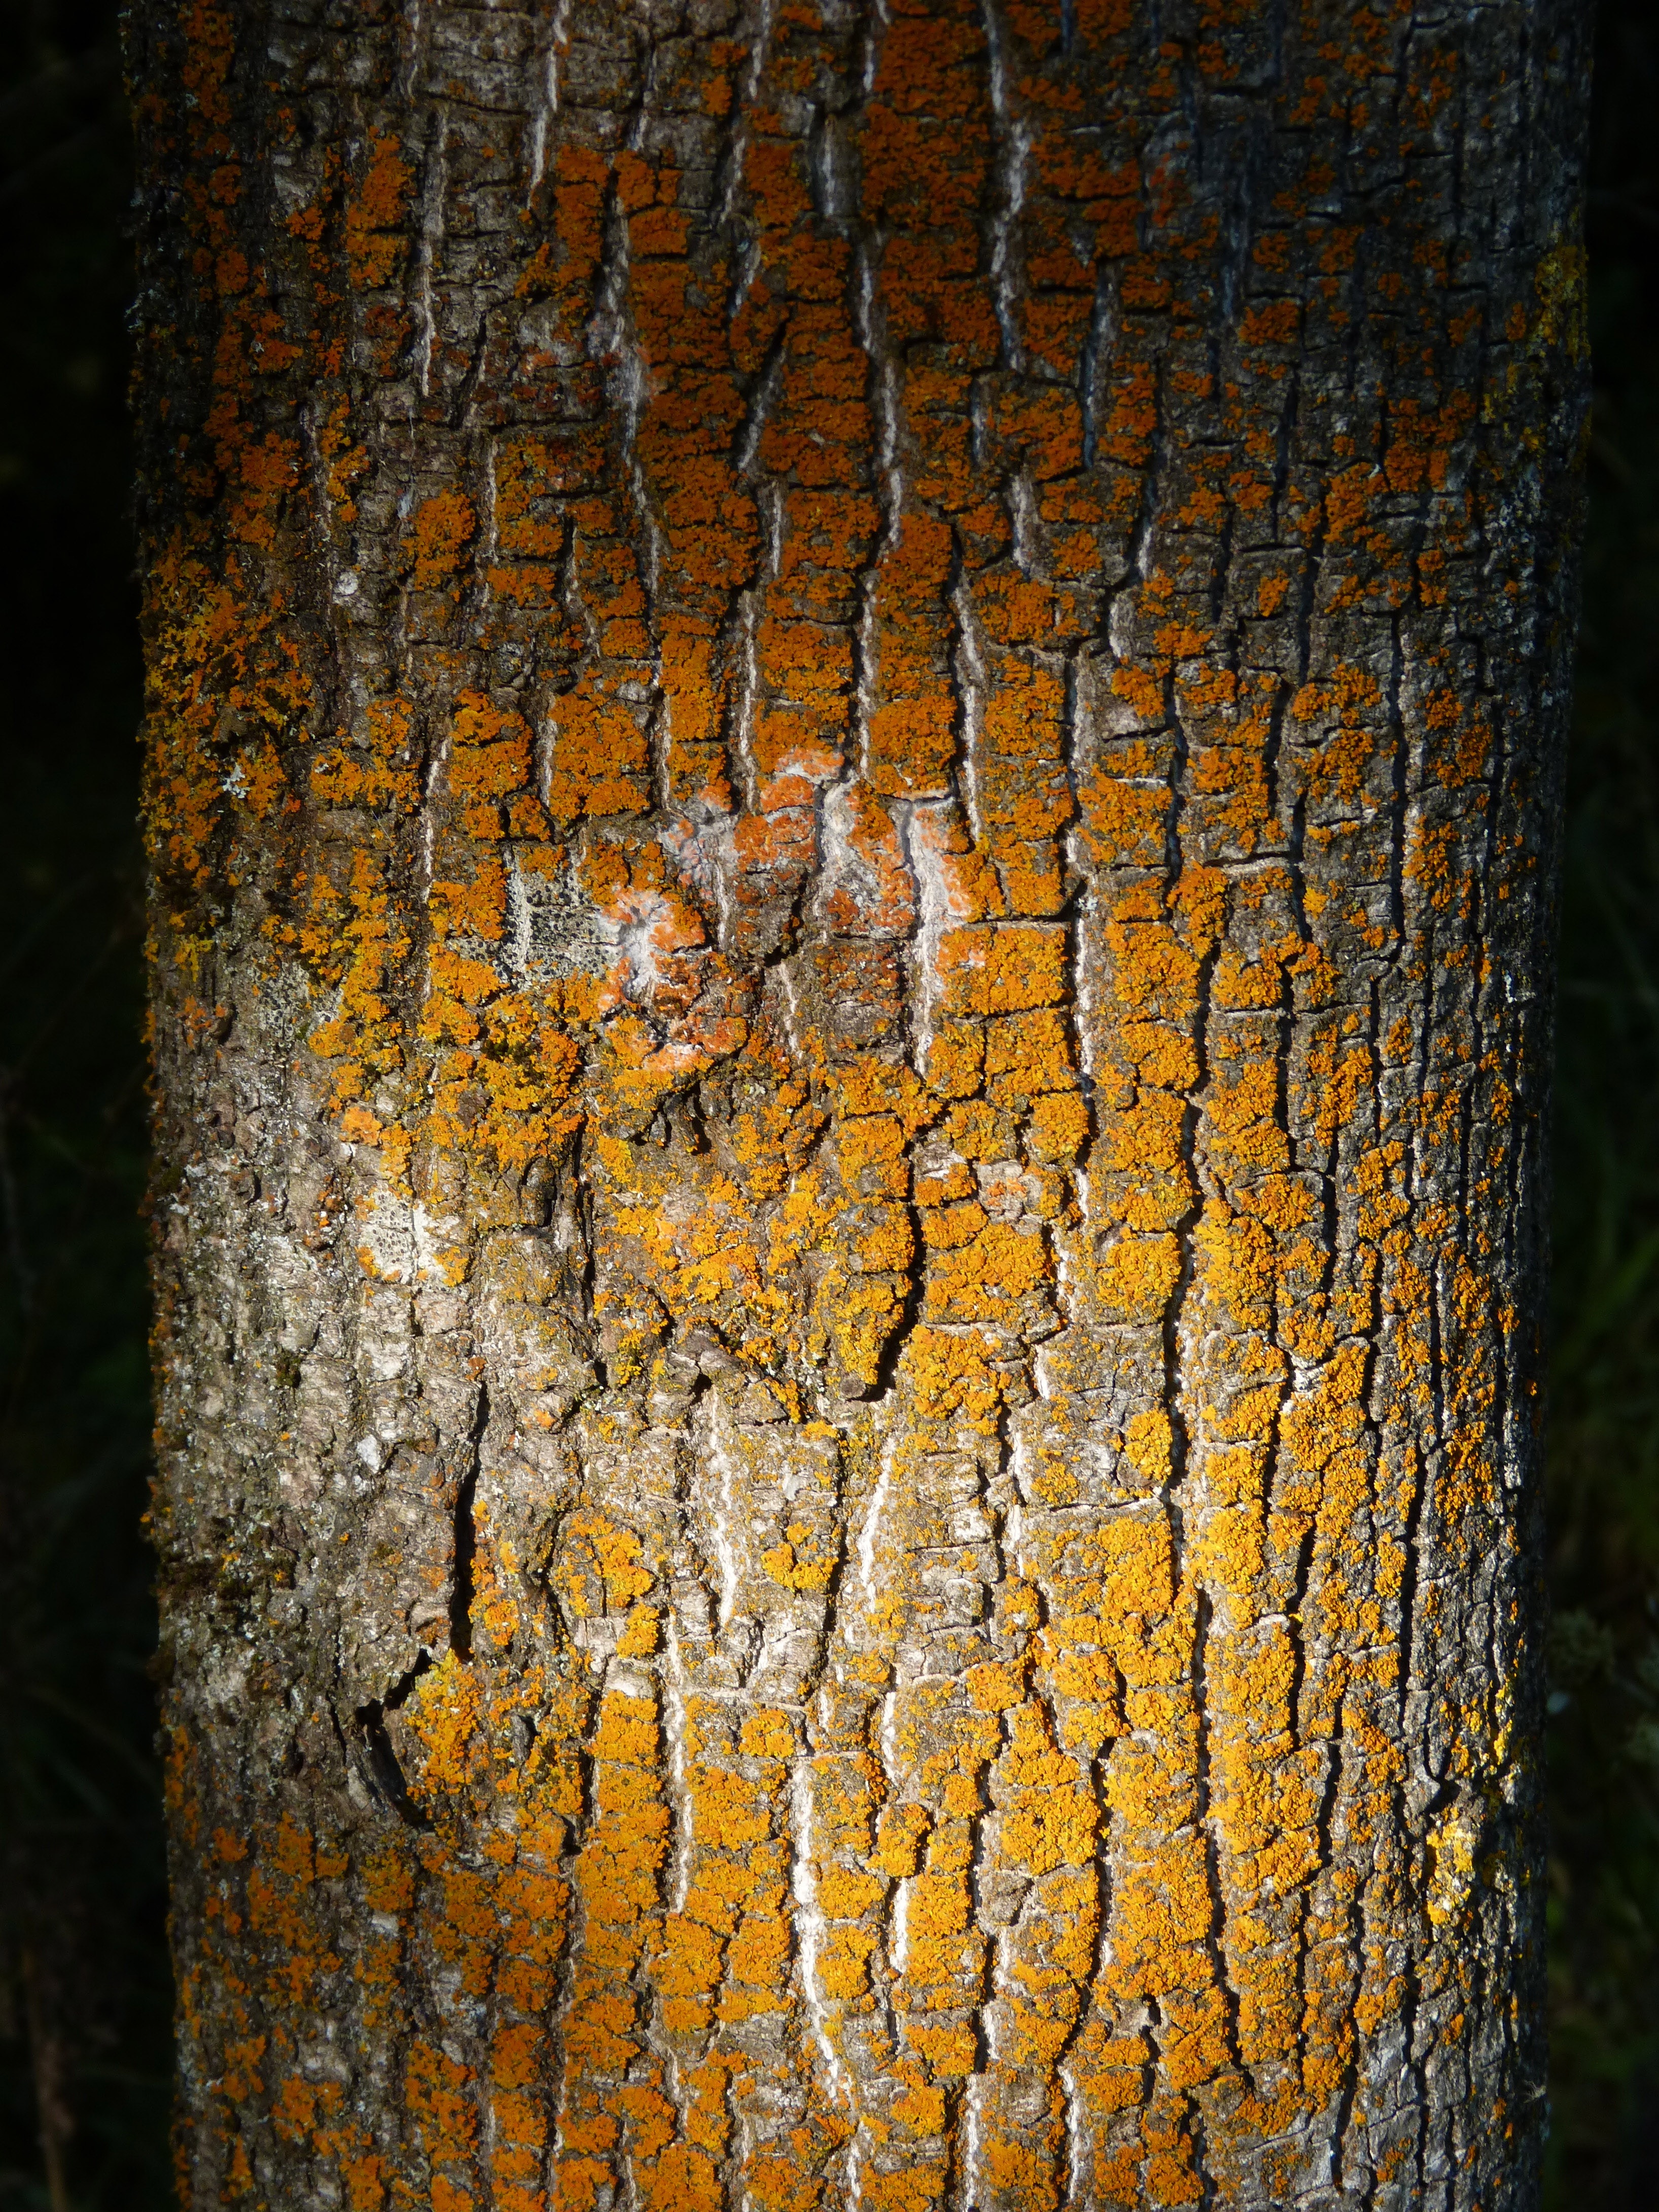
tree, branch, plant, wood, texture, leaf, trunk, wall, bark, formation, birch, autumn, soil, season, lichen, flowering plant, plant stem, woody plant, land plant